Danny Gold (journalist)

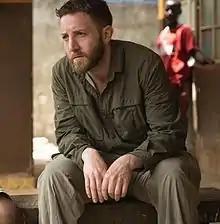
Danny Gold reporting for Vice News

Danny Gold is an American journalist and documentary filmmaker. He is a 2018 Pulitzer Center grantee for reporting on gangs in El Salvador. Gold has produced documentaries and worked as a correspondent for PBS Newshour, AJ+, The Guardian, Fusion TV, HBO, and others. Gold was a founding producer and host for Vice News, and has written featured stories for "The Wall Street Journal," "Esquire", and "The New York Times", among others. He focuses on organized crime, armed conflict, and crises.